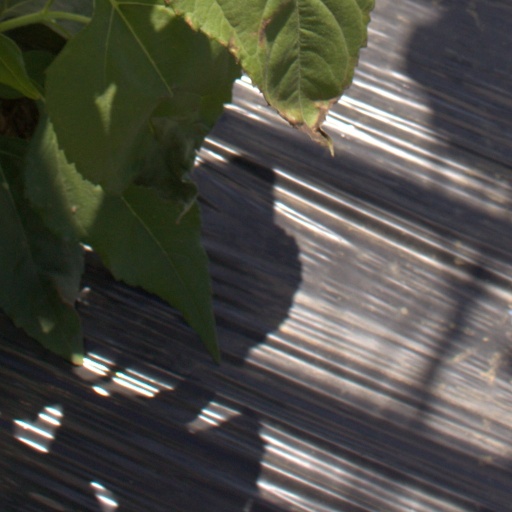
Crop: Jerusalem artichoke